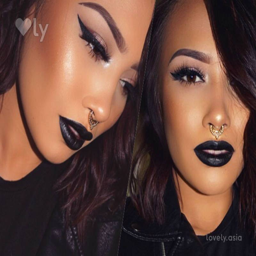
black lipstick is a thing - time to get on the trend